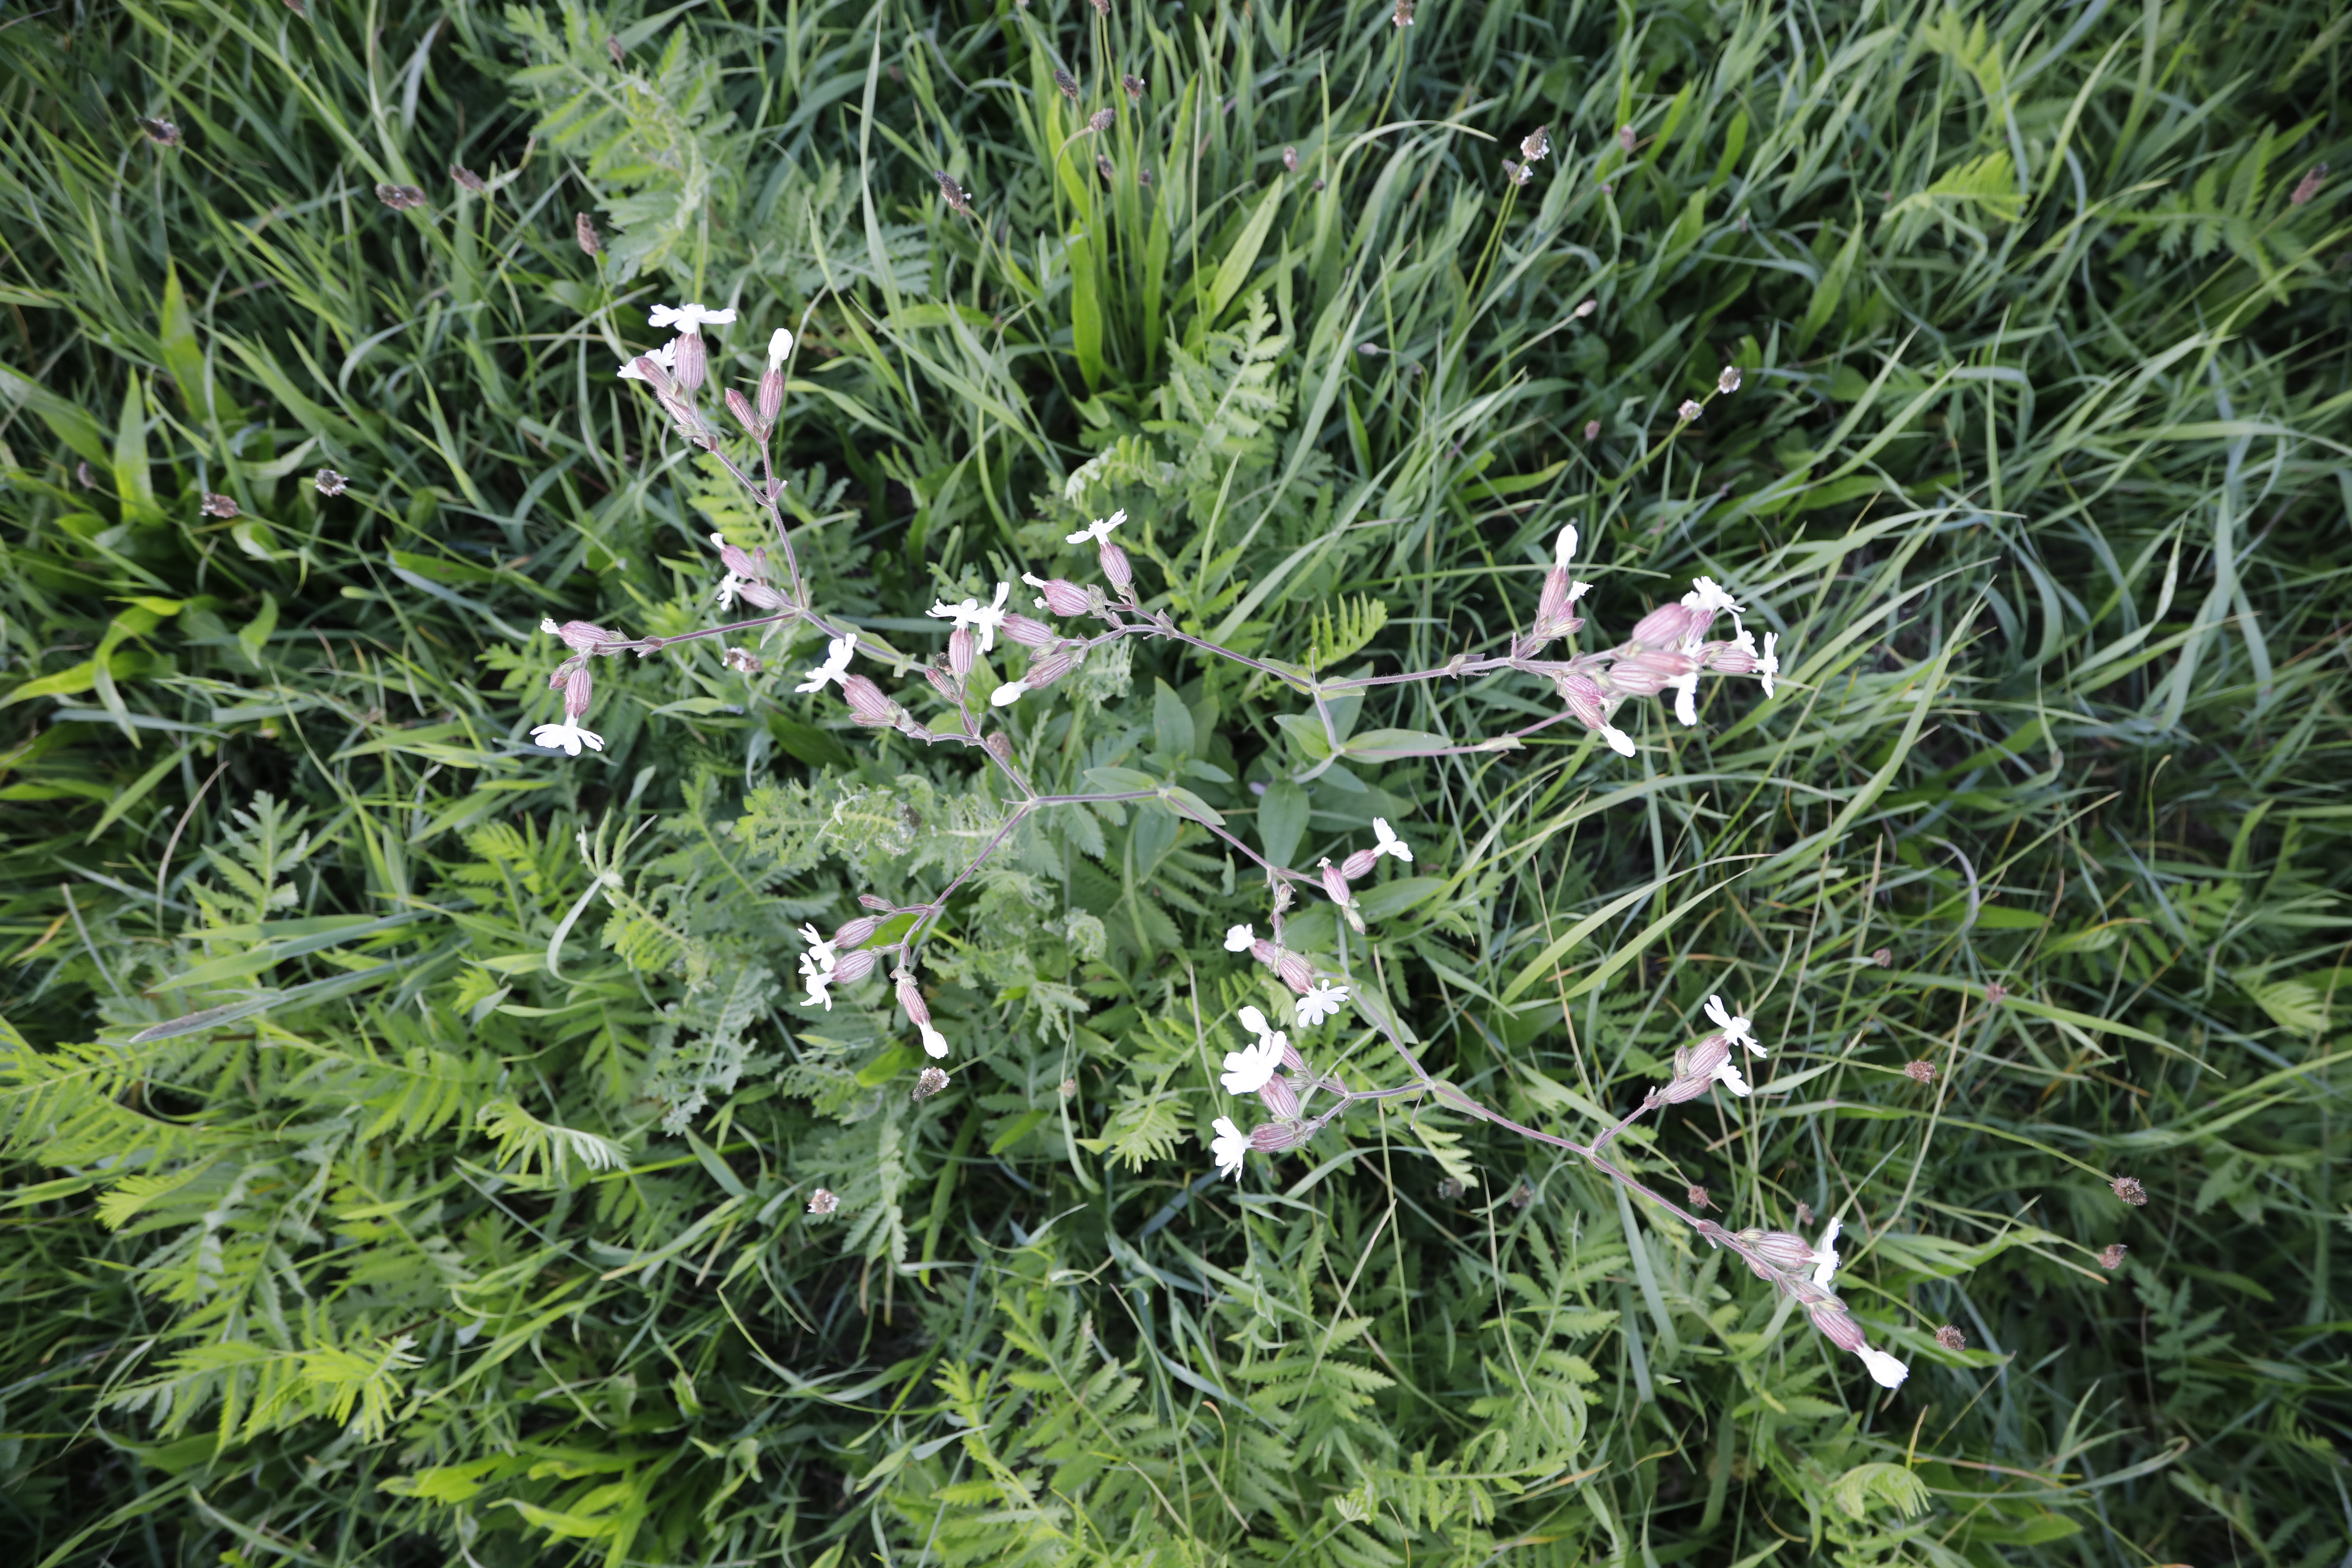
Plant species: Silene latifolia, Plantago lanceolata